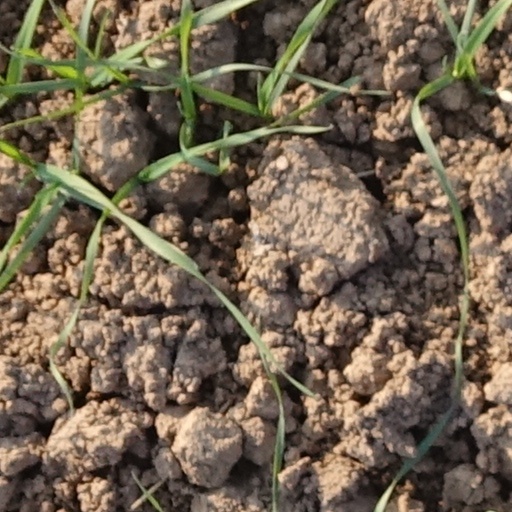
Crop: wheat